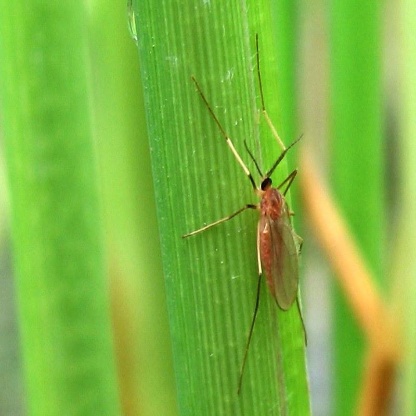
Nhãn: Sâu năn ( Muỗi hành )(Rice Gall Midge)